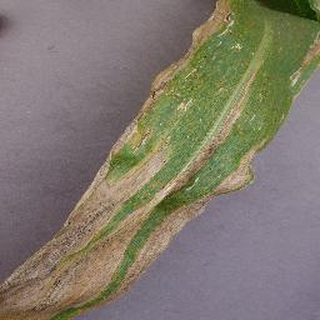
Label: corn_northern_leaf_blight